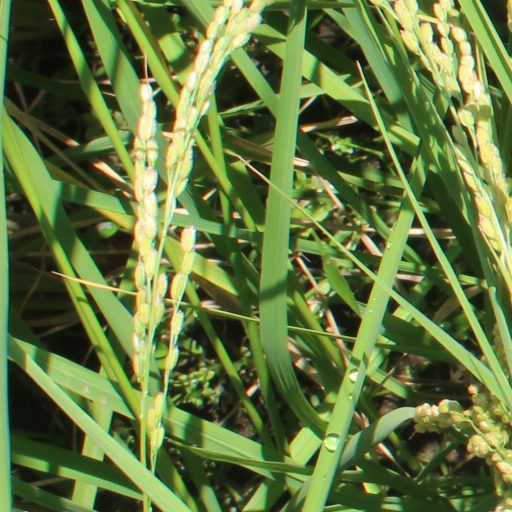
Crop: rice